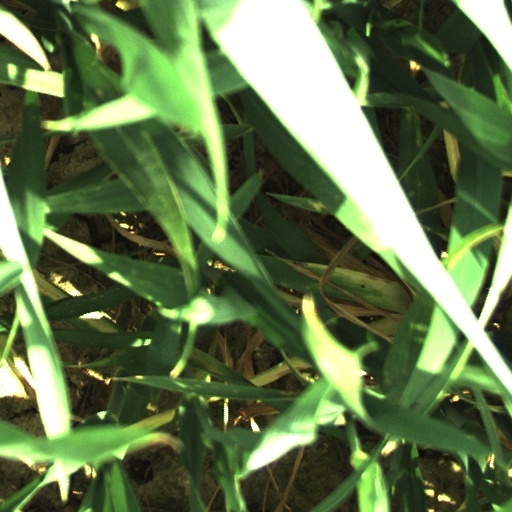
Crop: wheat